Sandy, Utah attack

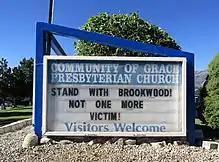
A church sign reading: "STAND WITH BROOKWOOD! NOT ONE MORE VICTIM!"

Sandy's community and religious leaders encouraged people to support those affected by the incident. A memorial fund and GoFundMe account were set up to give financial support for the Rackley family. Some of the Rackleys' friends and neighbors constructed a memorial for the family with flowers, stuffed animals, and cards. Memorez and Jase were buried at a cemetery in West Jordan on June 20, 2017.